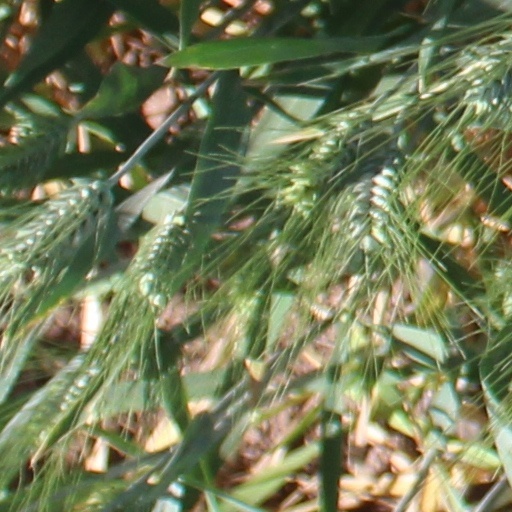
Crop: wheat